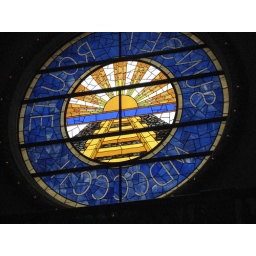
The stained glass window of Sunset Station above the stage at PodCamp San Antonio.